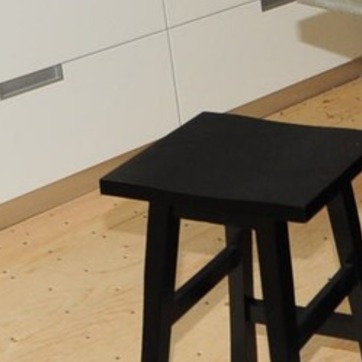
Material: wood